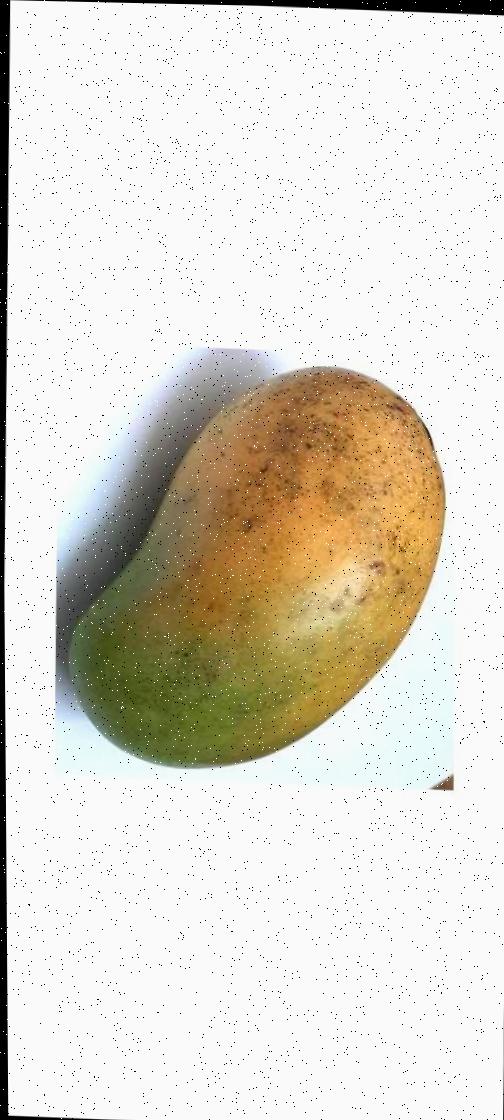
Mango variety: Rupali